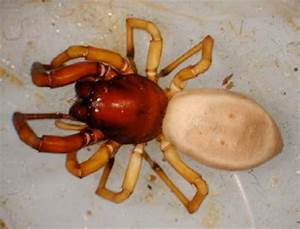
Label: ragno